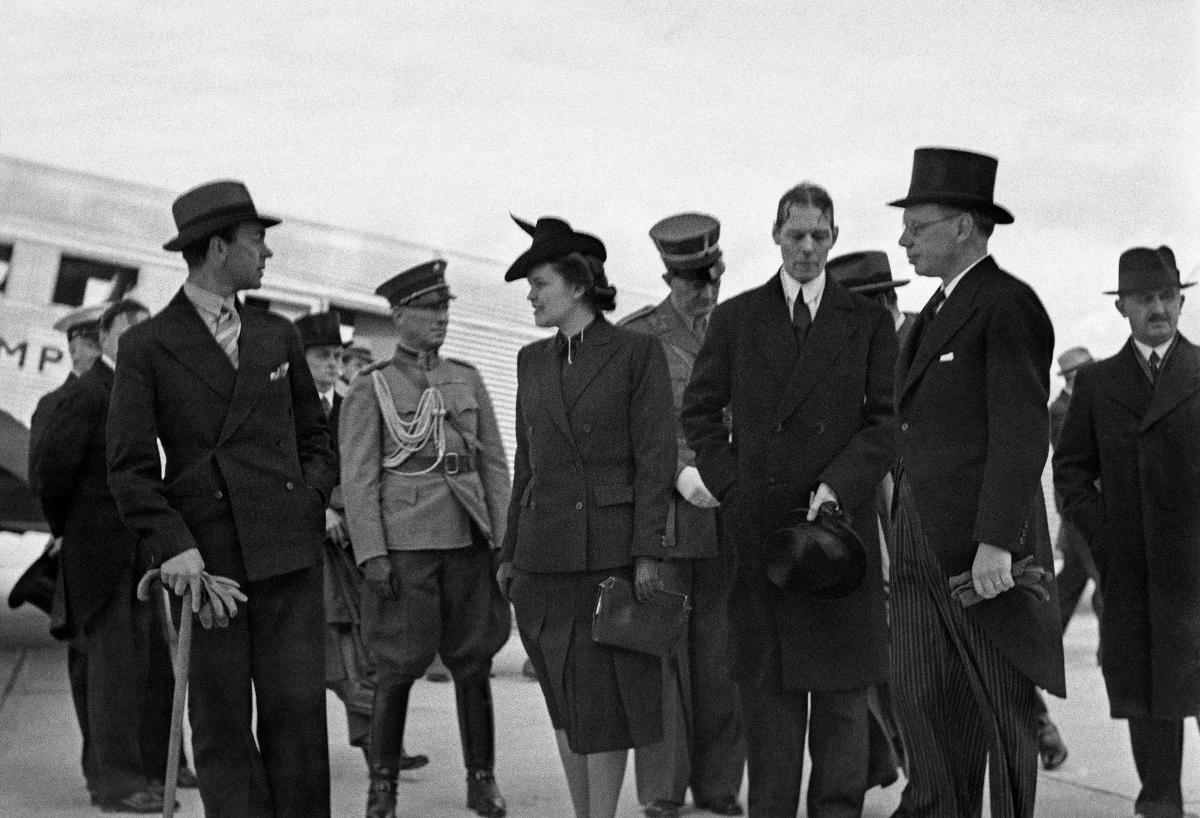
Kolmoismaaottelu 1940
Trelandskampen 1940; Triple Nation Games 1940
sisällön kuvaus: Perintöprinssi Kustaa Adolf ja kreivi Folke Bernadotte saapuvat Suomeen seuraamaan kolmoismaaottelua Ruotsi-Suomi-Saksa Helsingissä 1940. content description: Crown Prince Gustaf Adolf of Sweden and Count Folke Bernadotte arrive in Finland in order to attend the Triple Nation Games in Helsinki 1940. innehållsbeskrivning: Arvprins Gustaf Adolf och greve Folke Bernadotte anländer till Finland för att närvara vid trippellandskampen Sverige-Finland-Tyskland i Helsingfors 1940.
Kuvaaja: Sundström, Hugo, kuvaaja
Vuosi: 1940
Paikka: Suomi, Uusimaa, Helsinki, Malmi Helsinki
Aiheet: Bernadotte, Folke; Gustaf Adolf; HBL; kuninkaalliset; Ruotsi; Ruotsin kuninkaalliset; vierailut; kruununprinssit; maaottelut; lentoasemat; lentokoneet; royalty; Sweden; visits; royalties; Swedish royalties; crown princes; games; airports; airplanes; aeroplanes; international matches; kungligheter; Sverige; besök; Sveriges kungahus; svenska kungligheter; kronprinsar; landskamp; flygstationer; flygplan; landskamper; flygplatser